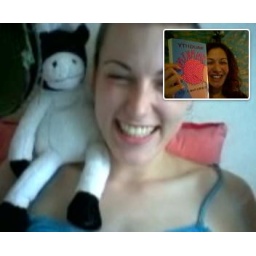
I have no stuffed animals only a spanking book by Rachel